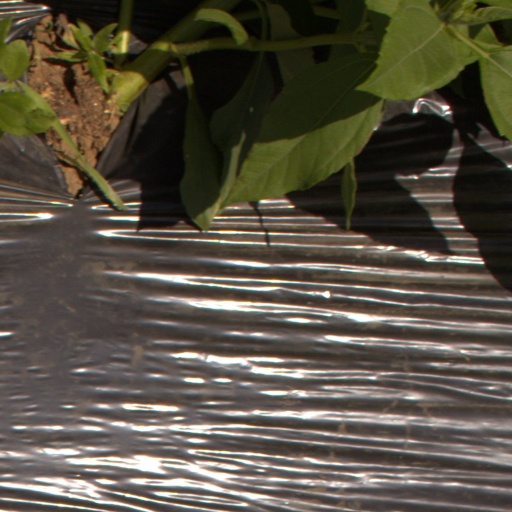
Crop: Jerusalem artichoke